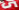
Number: 5